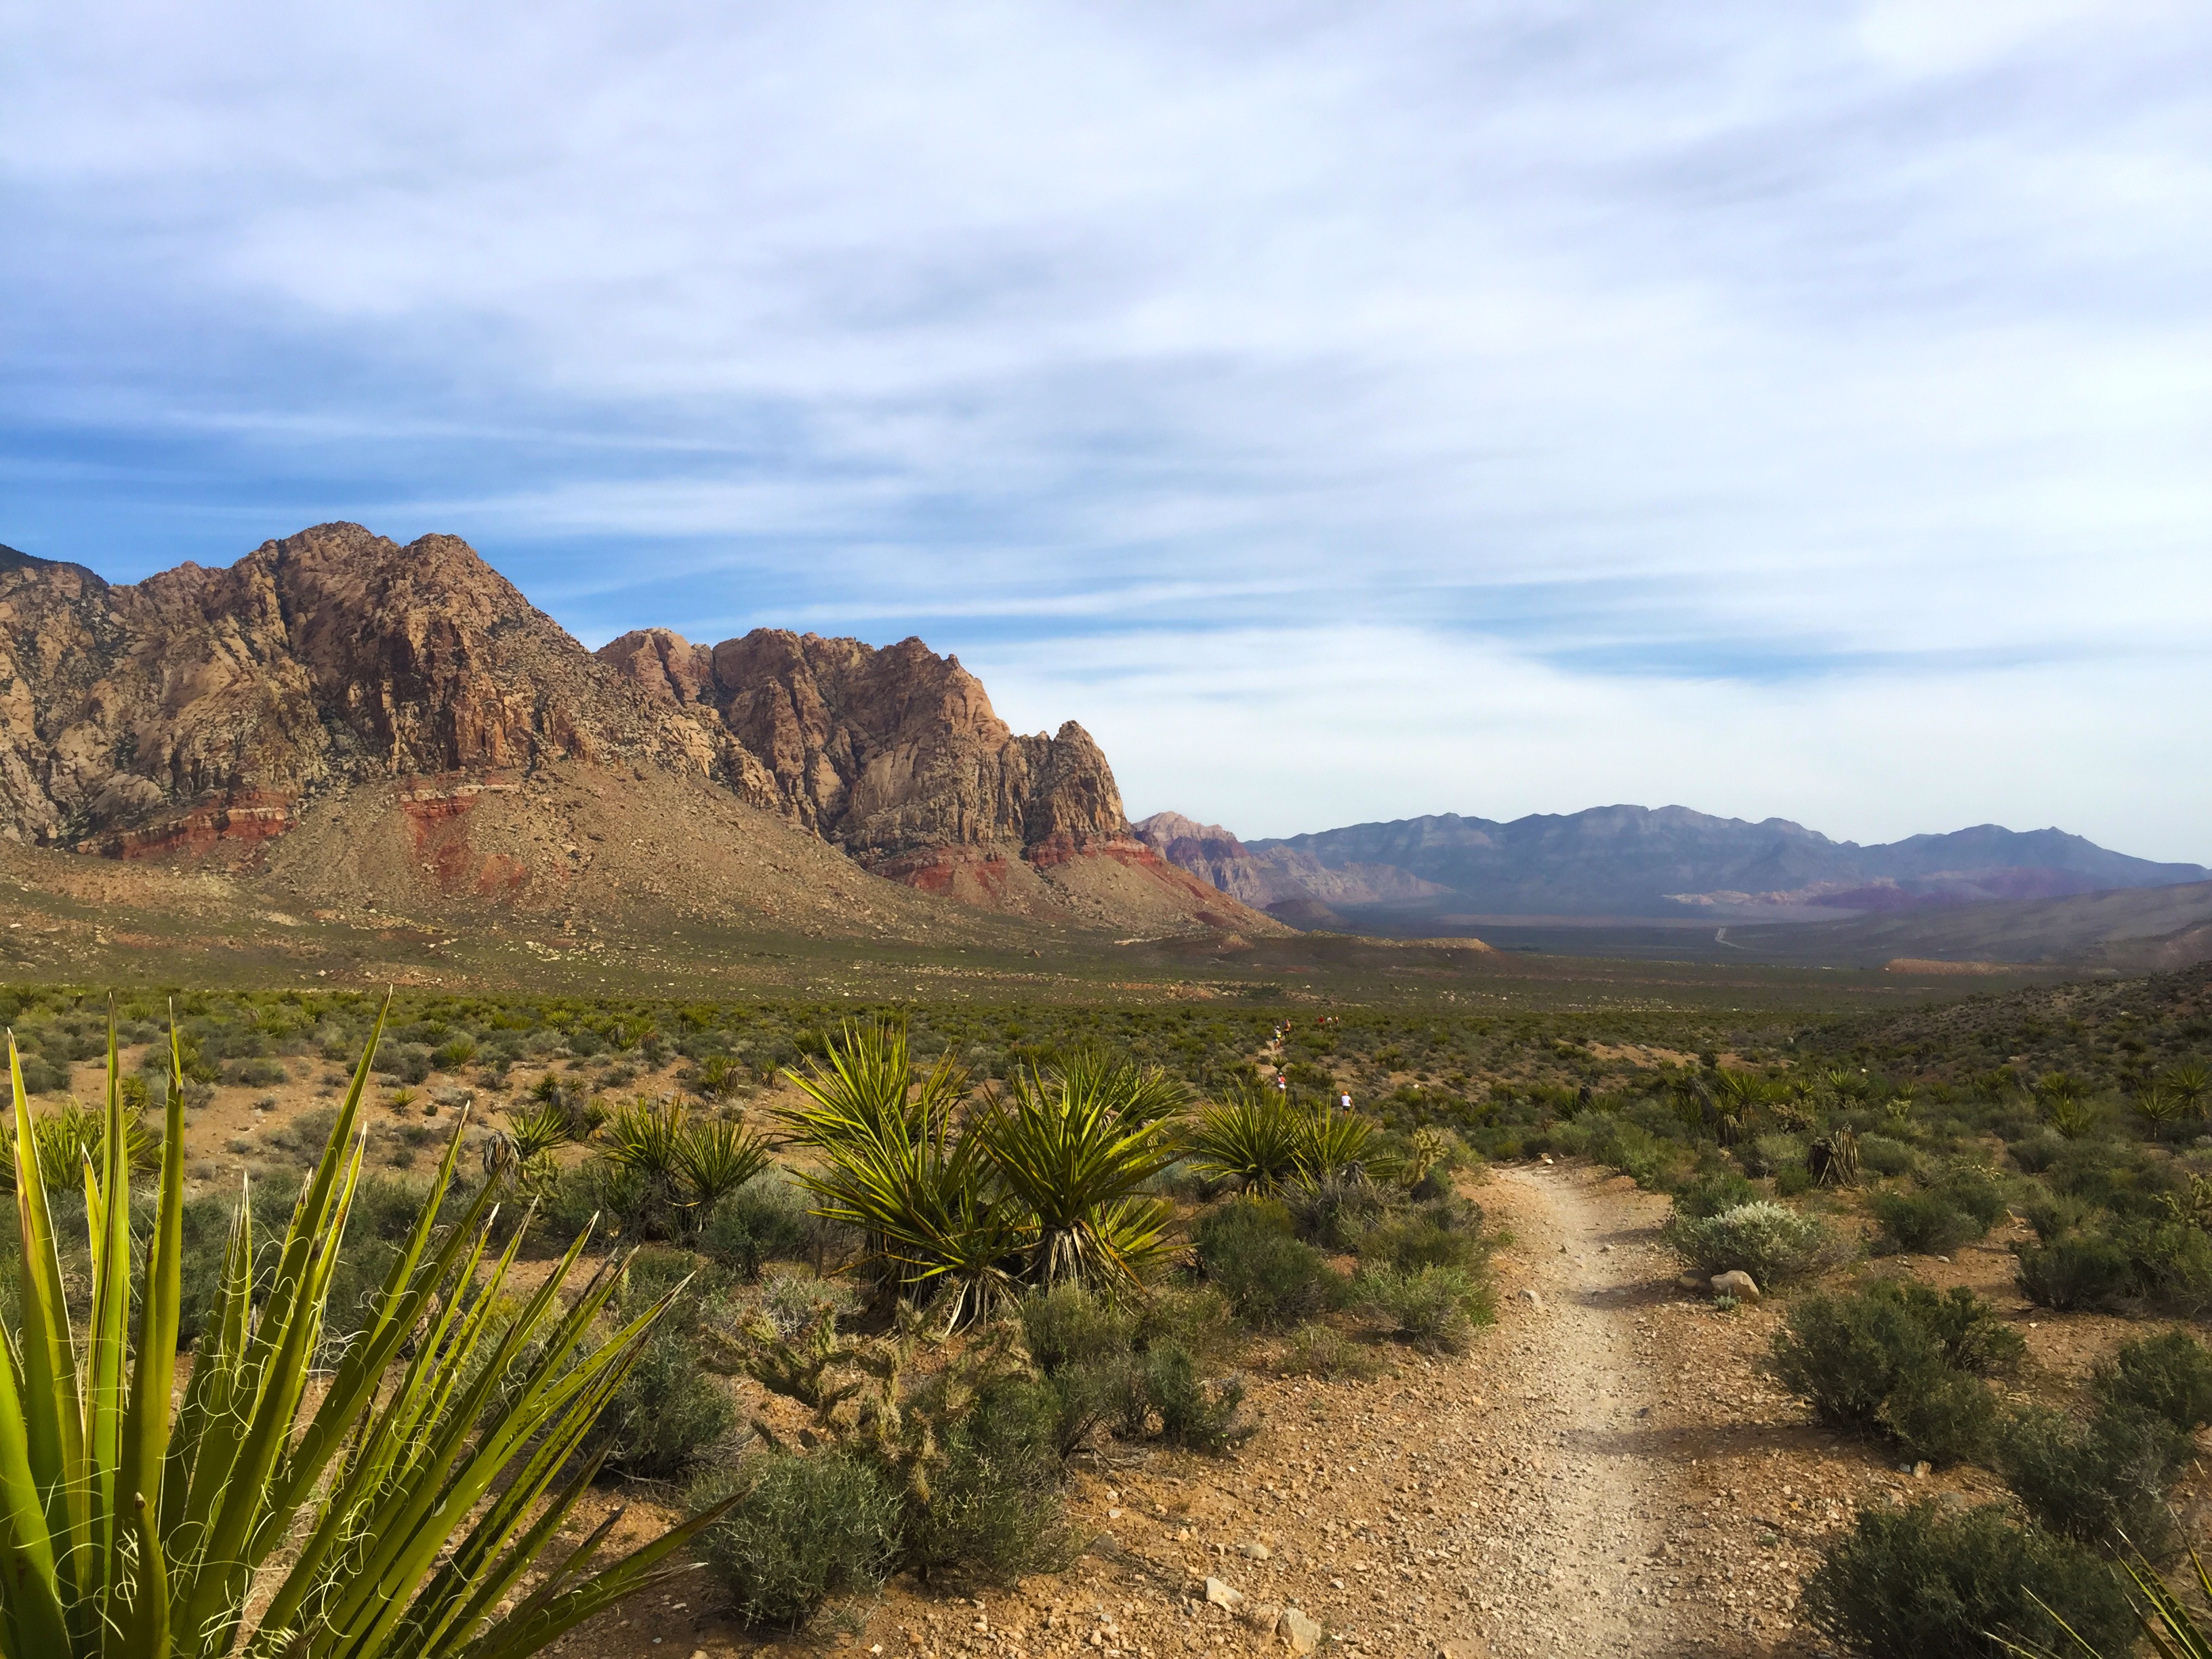
landscape, tree, rock, wilderness, walking, mountain, hiking, trail, hill, adventure, valley, terrain, national park, ridge, red rock canyon, geology, badlands, plateau, limestone, ecosystem, landform, mountainscape, desert shrub, las vegas trail, rainbow mountain, aztec sandstone, natural environment, geographical feature, mountainous landforms